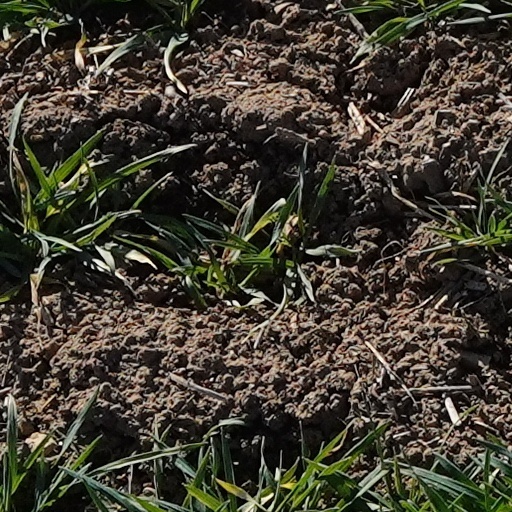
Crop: wheat